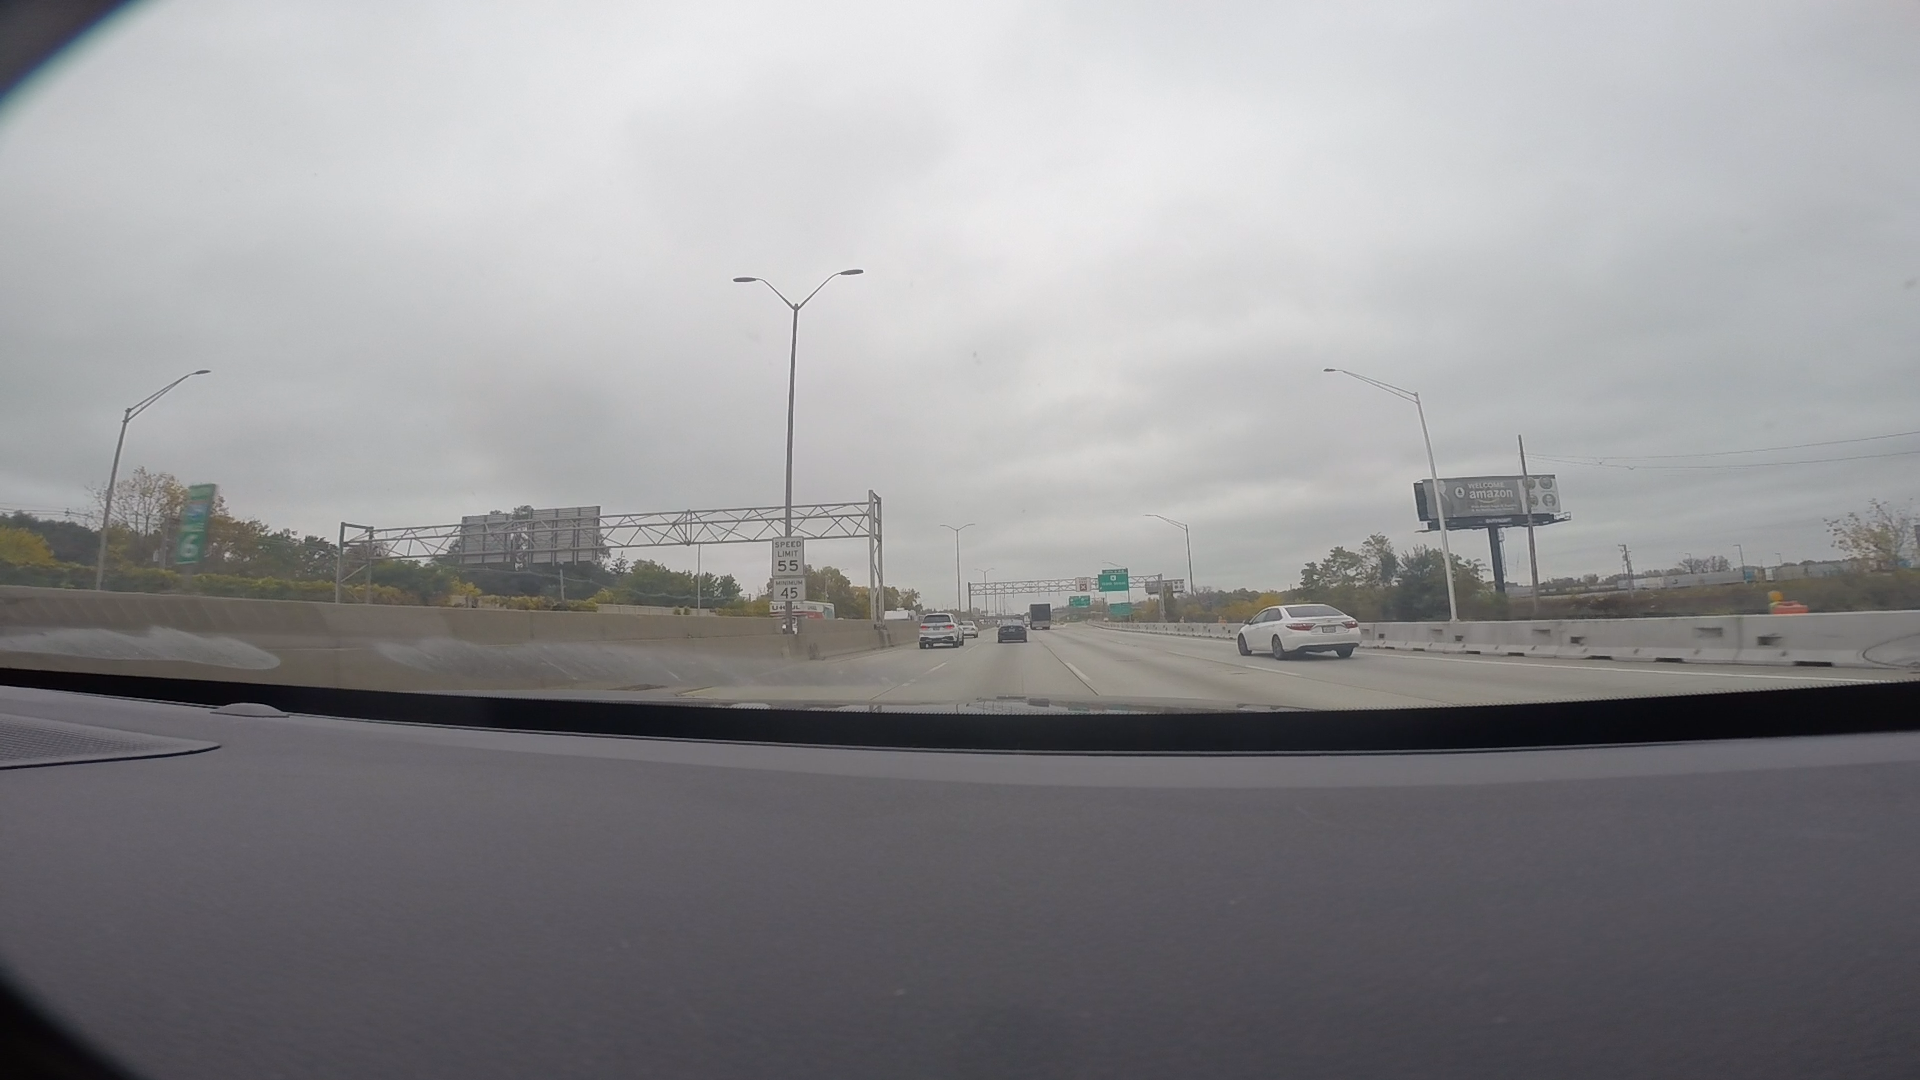
Speed limit sign label: mph55